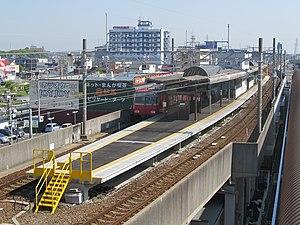
La gare de Nishio est une gare ferroviaire de la ville de Nishio, dans la préfecture d'Aichi au Japon. Elle est exploitée par la compagnie Meitetsu.